1991 Cannes Film Festival

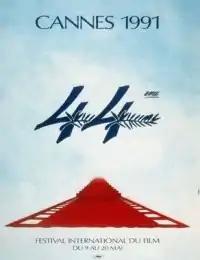
Official poster of the 44th Cannes Film Festival, an original illustration by "Philippe" and "Pascal Lemoine".

The 44th Cannes Film Festival was held from 9 to 20 May 1991. French-Polish filmmaker Roman Polanski served as jury president for the main competition.